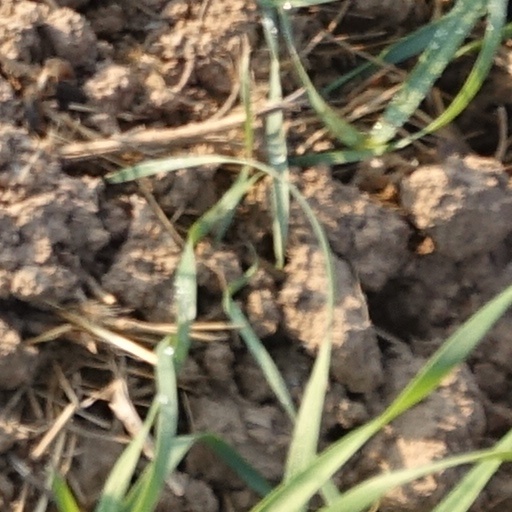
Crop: wheat